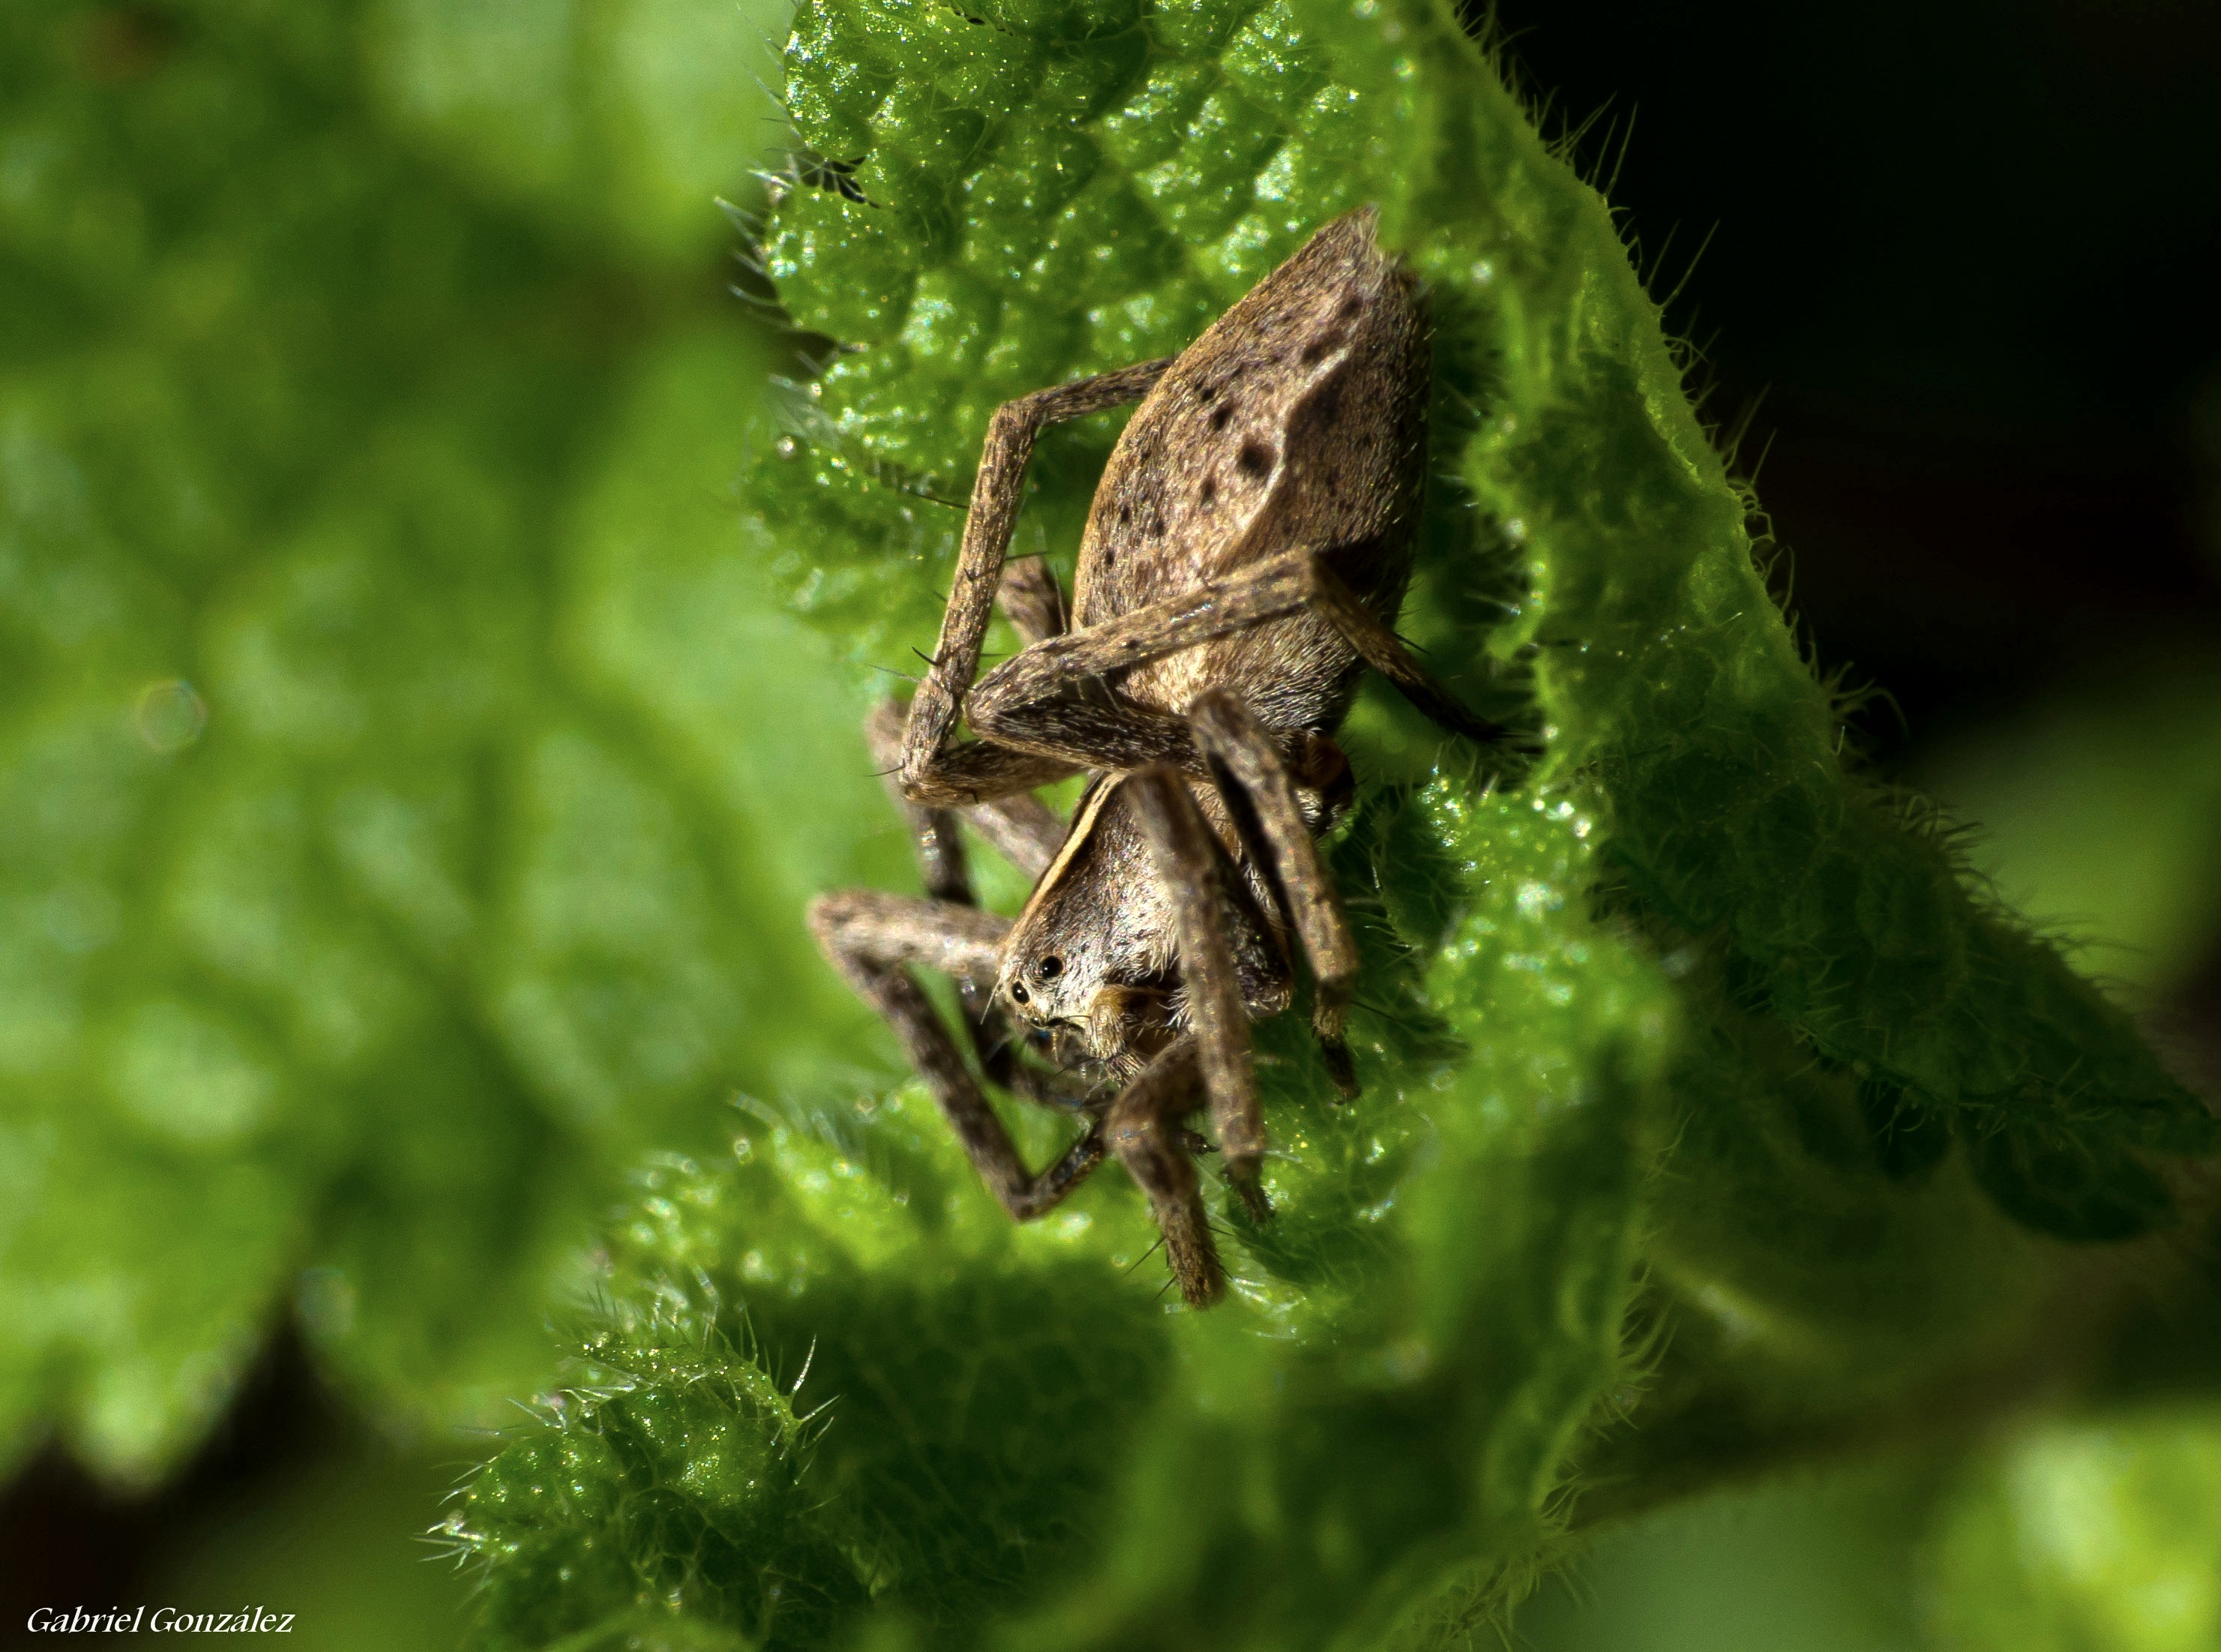
nature, photography, leaf, flower, wildlife, green, insect, macro, amphibian, fauna, invertebrate, close up, animals, naturaleza, weevil, ggl1, gaby1, xovesphoto, animales, gphoto, raynox250, pentaxk30, tamron28105, macro photography